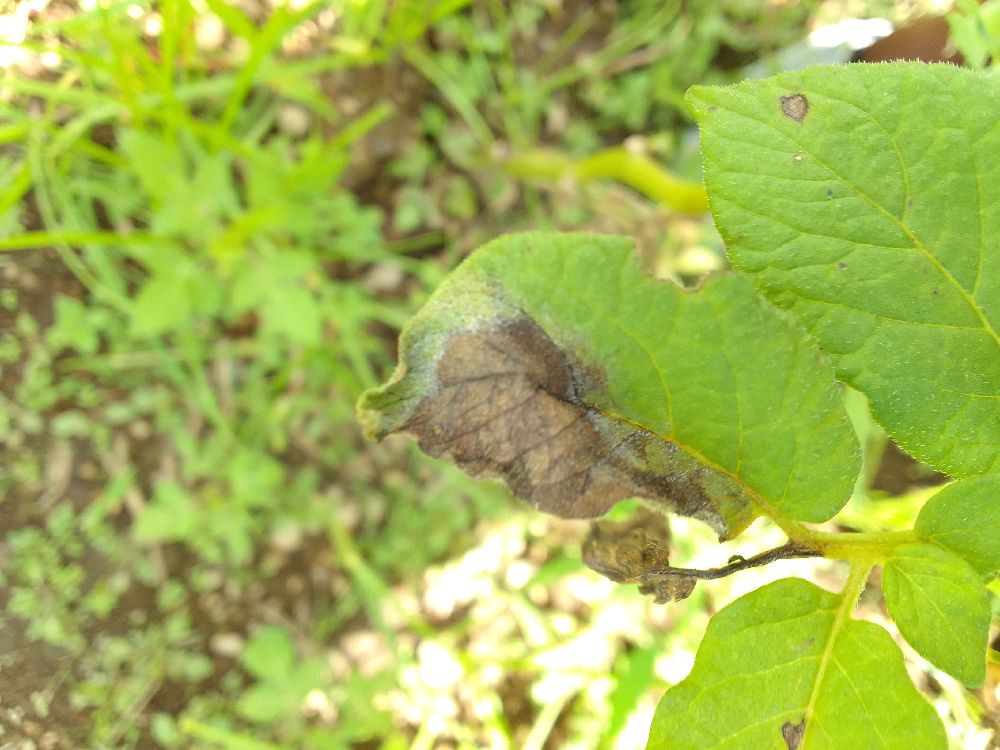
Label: Late blight